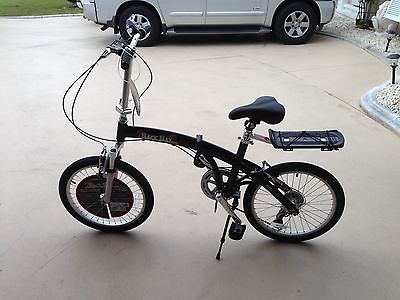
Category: bicycle